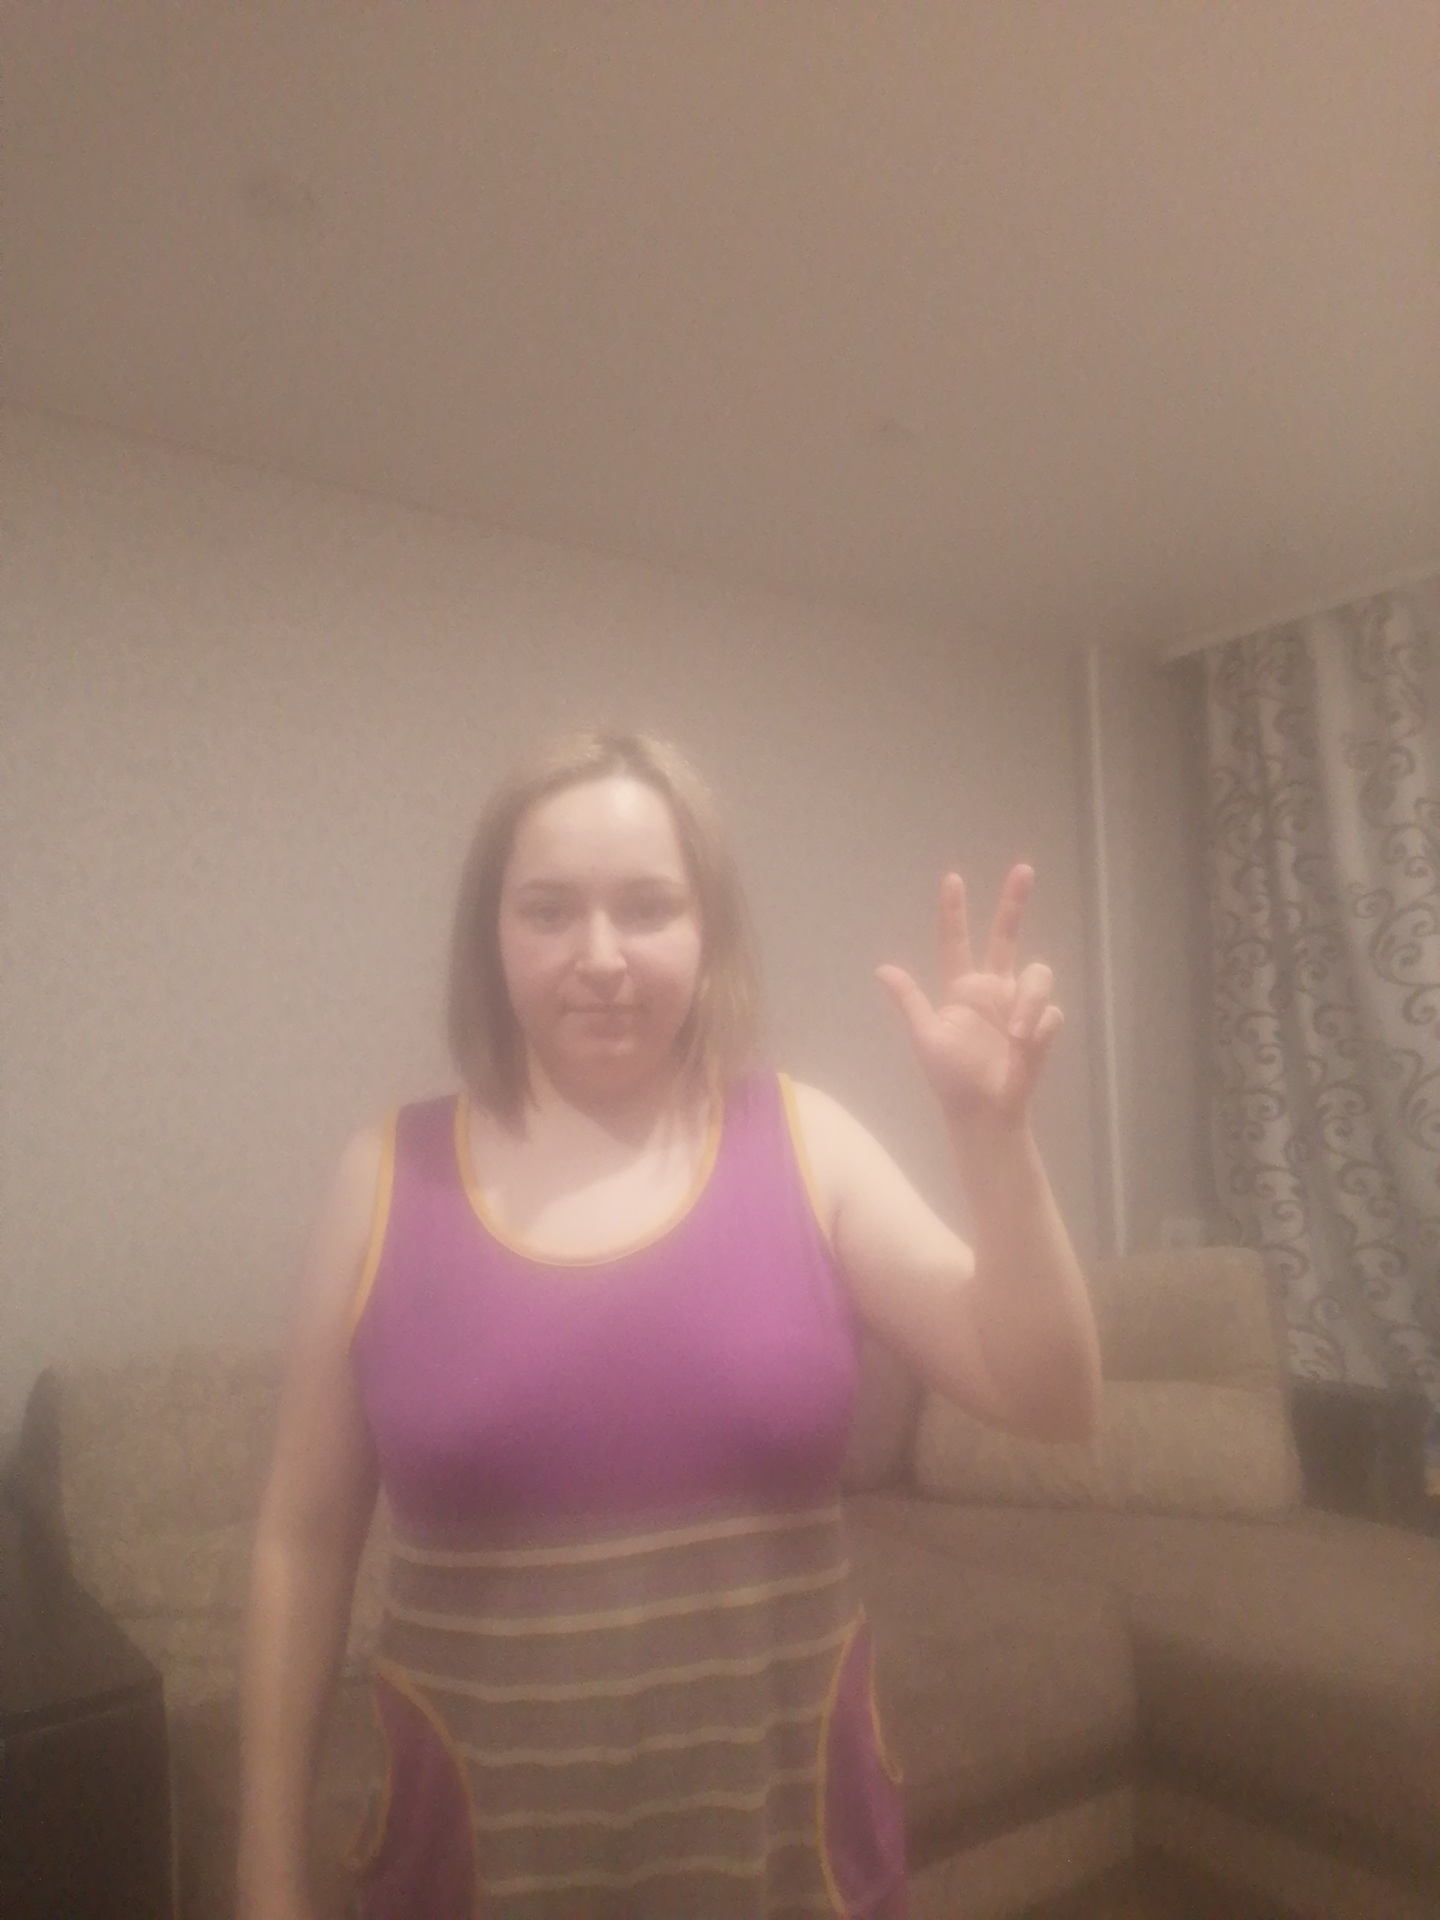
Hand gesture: three2